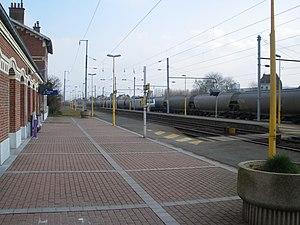
Vue de la ligne de Fives à Abbeville depuis le quai de la gare d'Haubourdin.
La gare d'Haubourdin est une gare ferroviaire française de la ligne de Fives à Abbeville, située sur le territoire de la commune d'Haubourdin dans le département du Nord, en région Hauts-de-France.